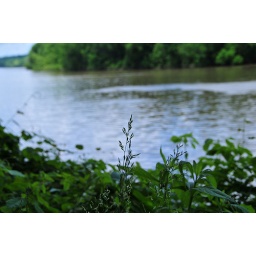
Some grass down by the river in Robious Landing Park (behind JRH).